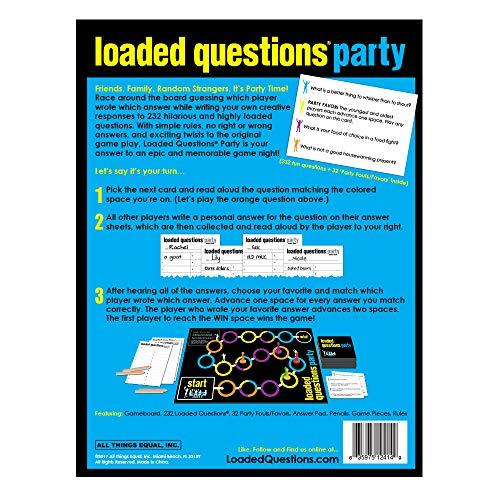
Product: Loaded Questions Party - An Epic Party Game of Fun Questions, Personal Answers and Instant Laughter
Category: Toys & Games | Games & Accessories | Board Games
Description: Other Loaded Questions games include the main Loaded Questions game, Party, Junior, and On the Go.
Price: $11.00
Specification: ProductDimensions:8x3x10.5inches|ItemWeight:1.3pounds|ShippingWeight:1.55pounds(Viewshippingratesandpolicies)|DomesticShipping:ItemcanbeshippedwithinU.S.|InternationalShipping:ThisitemcanbeshippedtoselectcountriesoutsideoftheU.S.LearnMore|ASIN:B00U5P29G8|Itemmodelnumber:12414|Manufacturerrecommendedage:13yearsandup